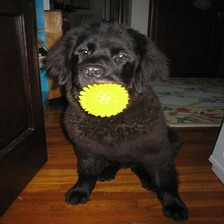
Species: dog
Breed: newfoundland